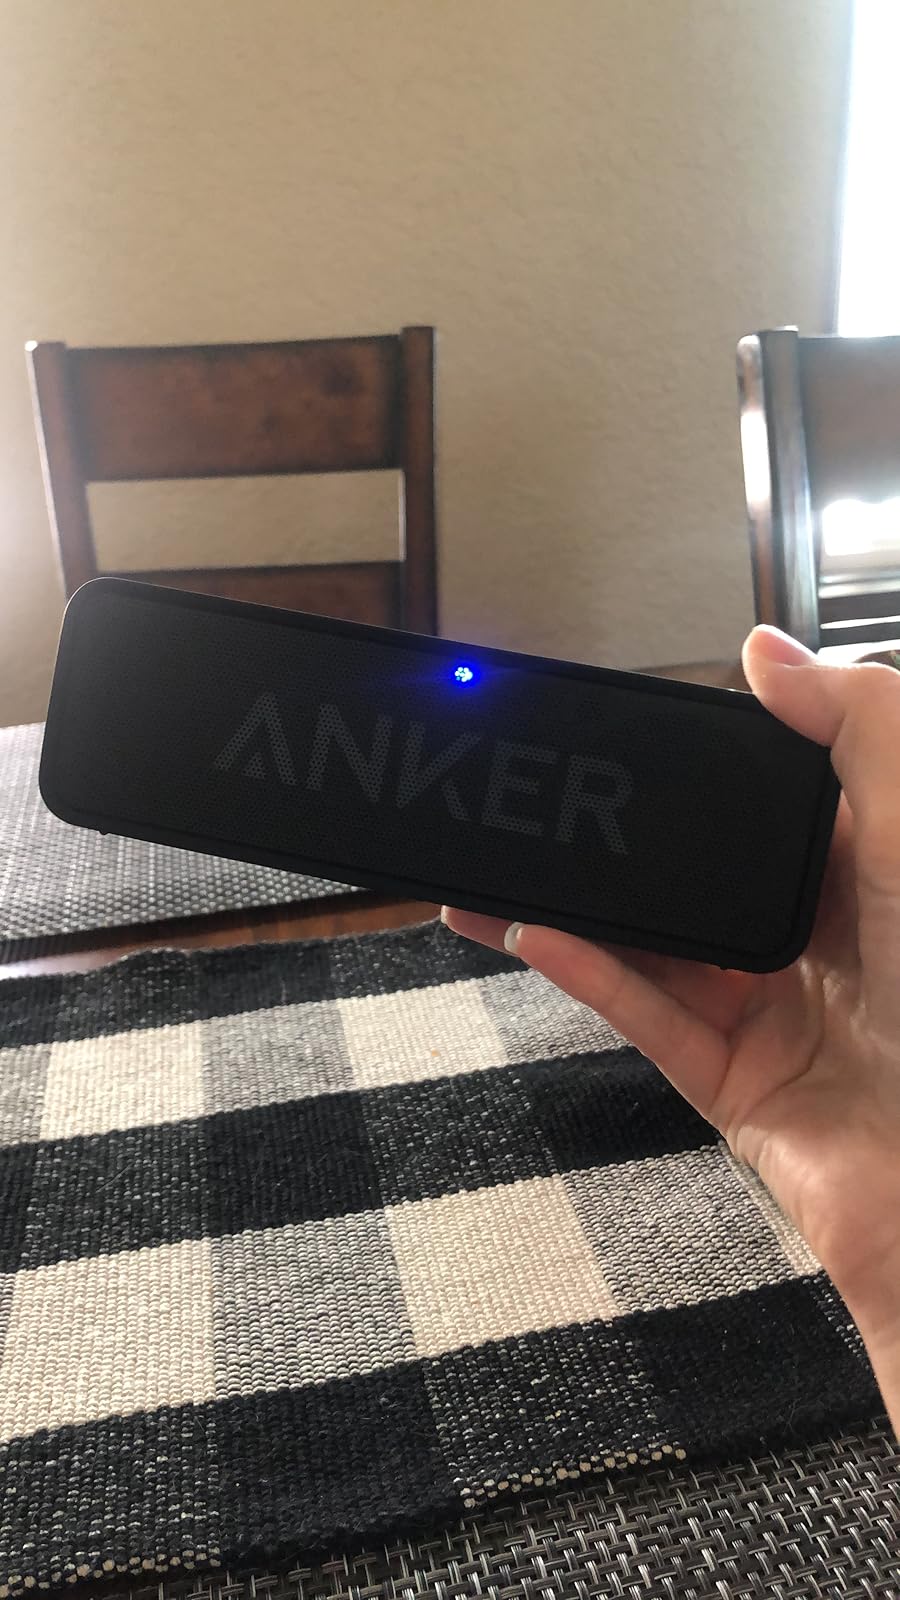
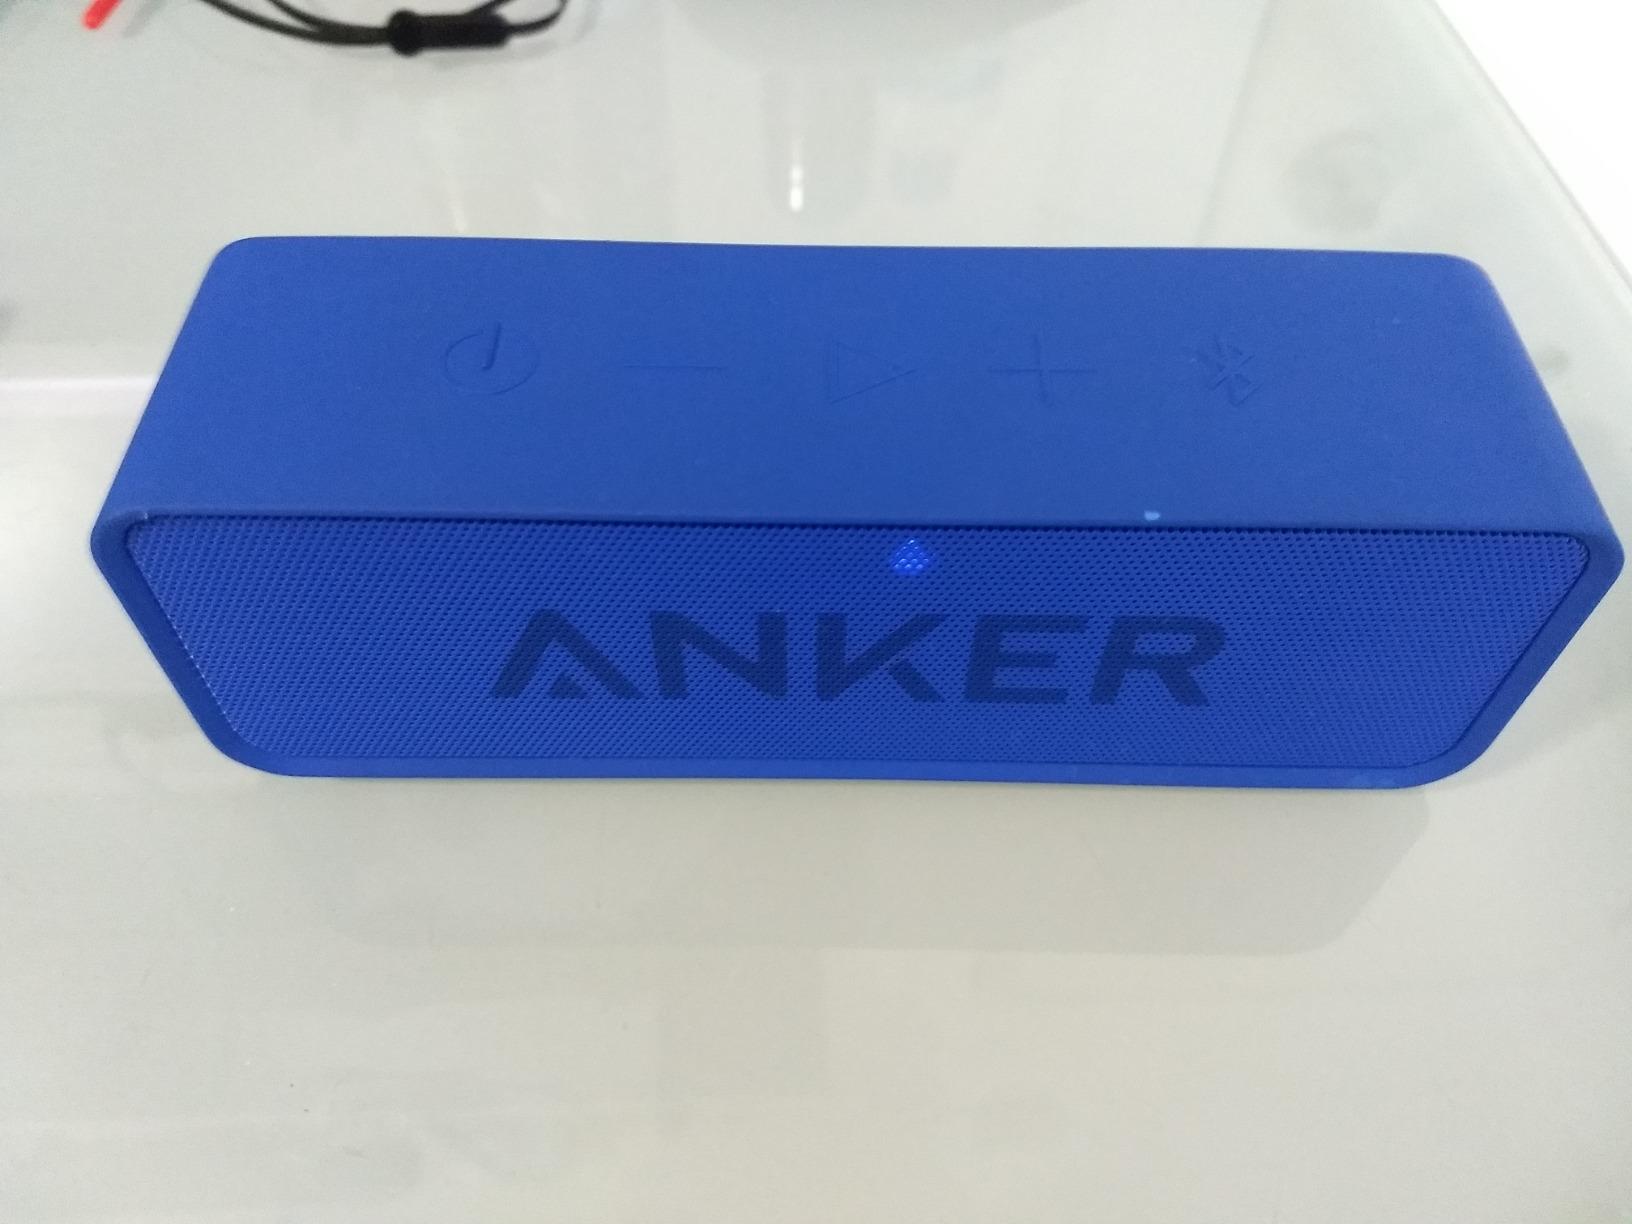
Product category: speaker
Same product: no